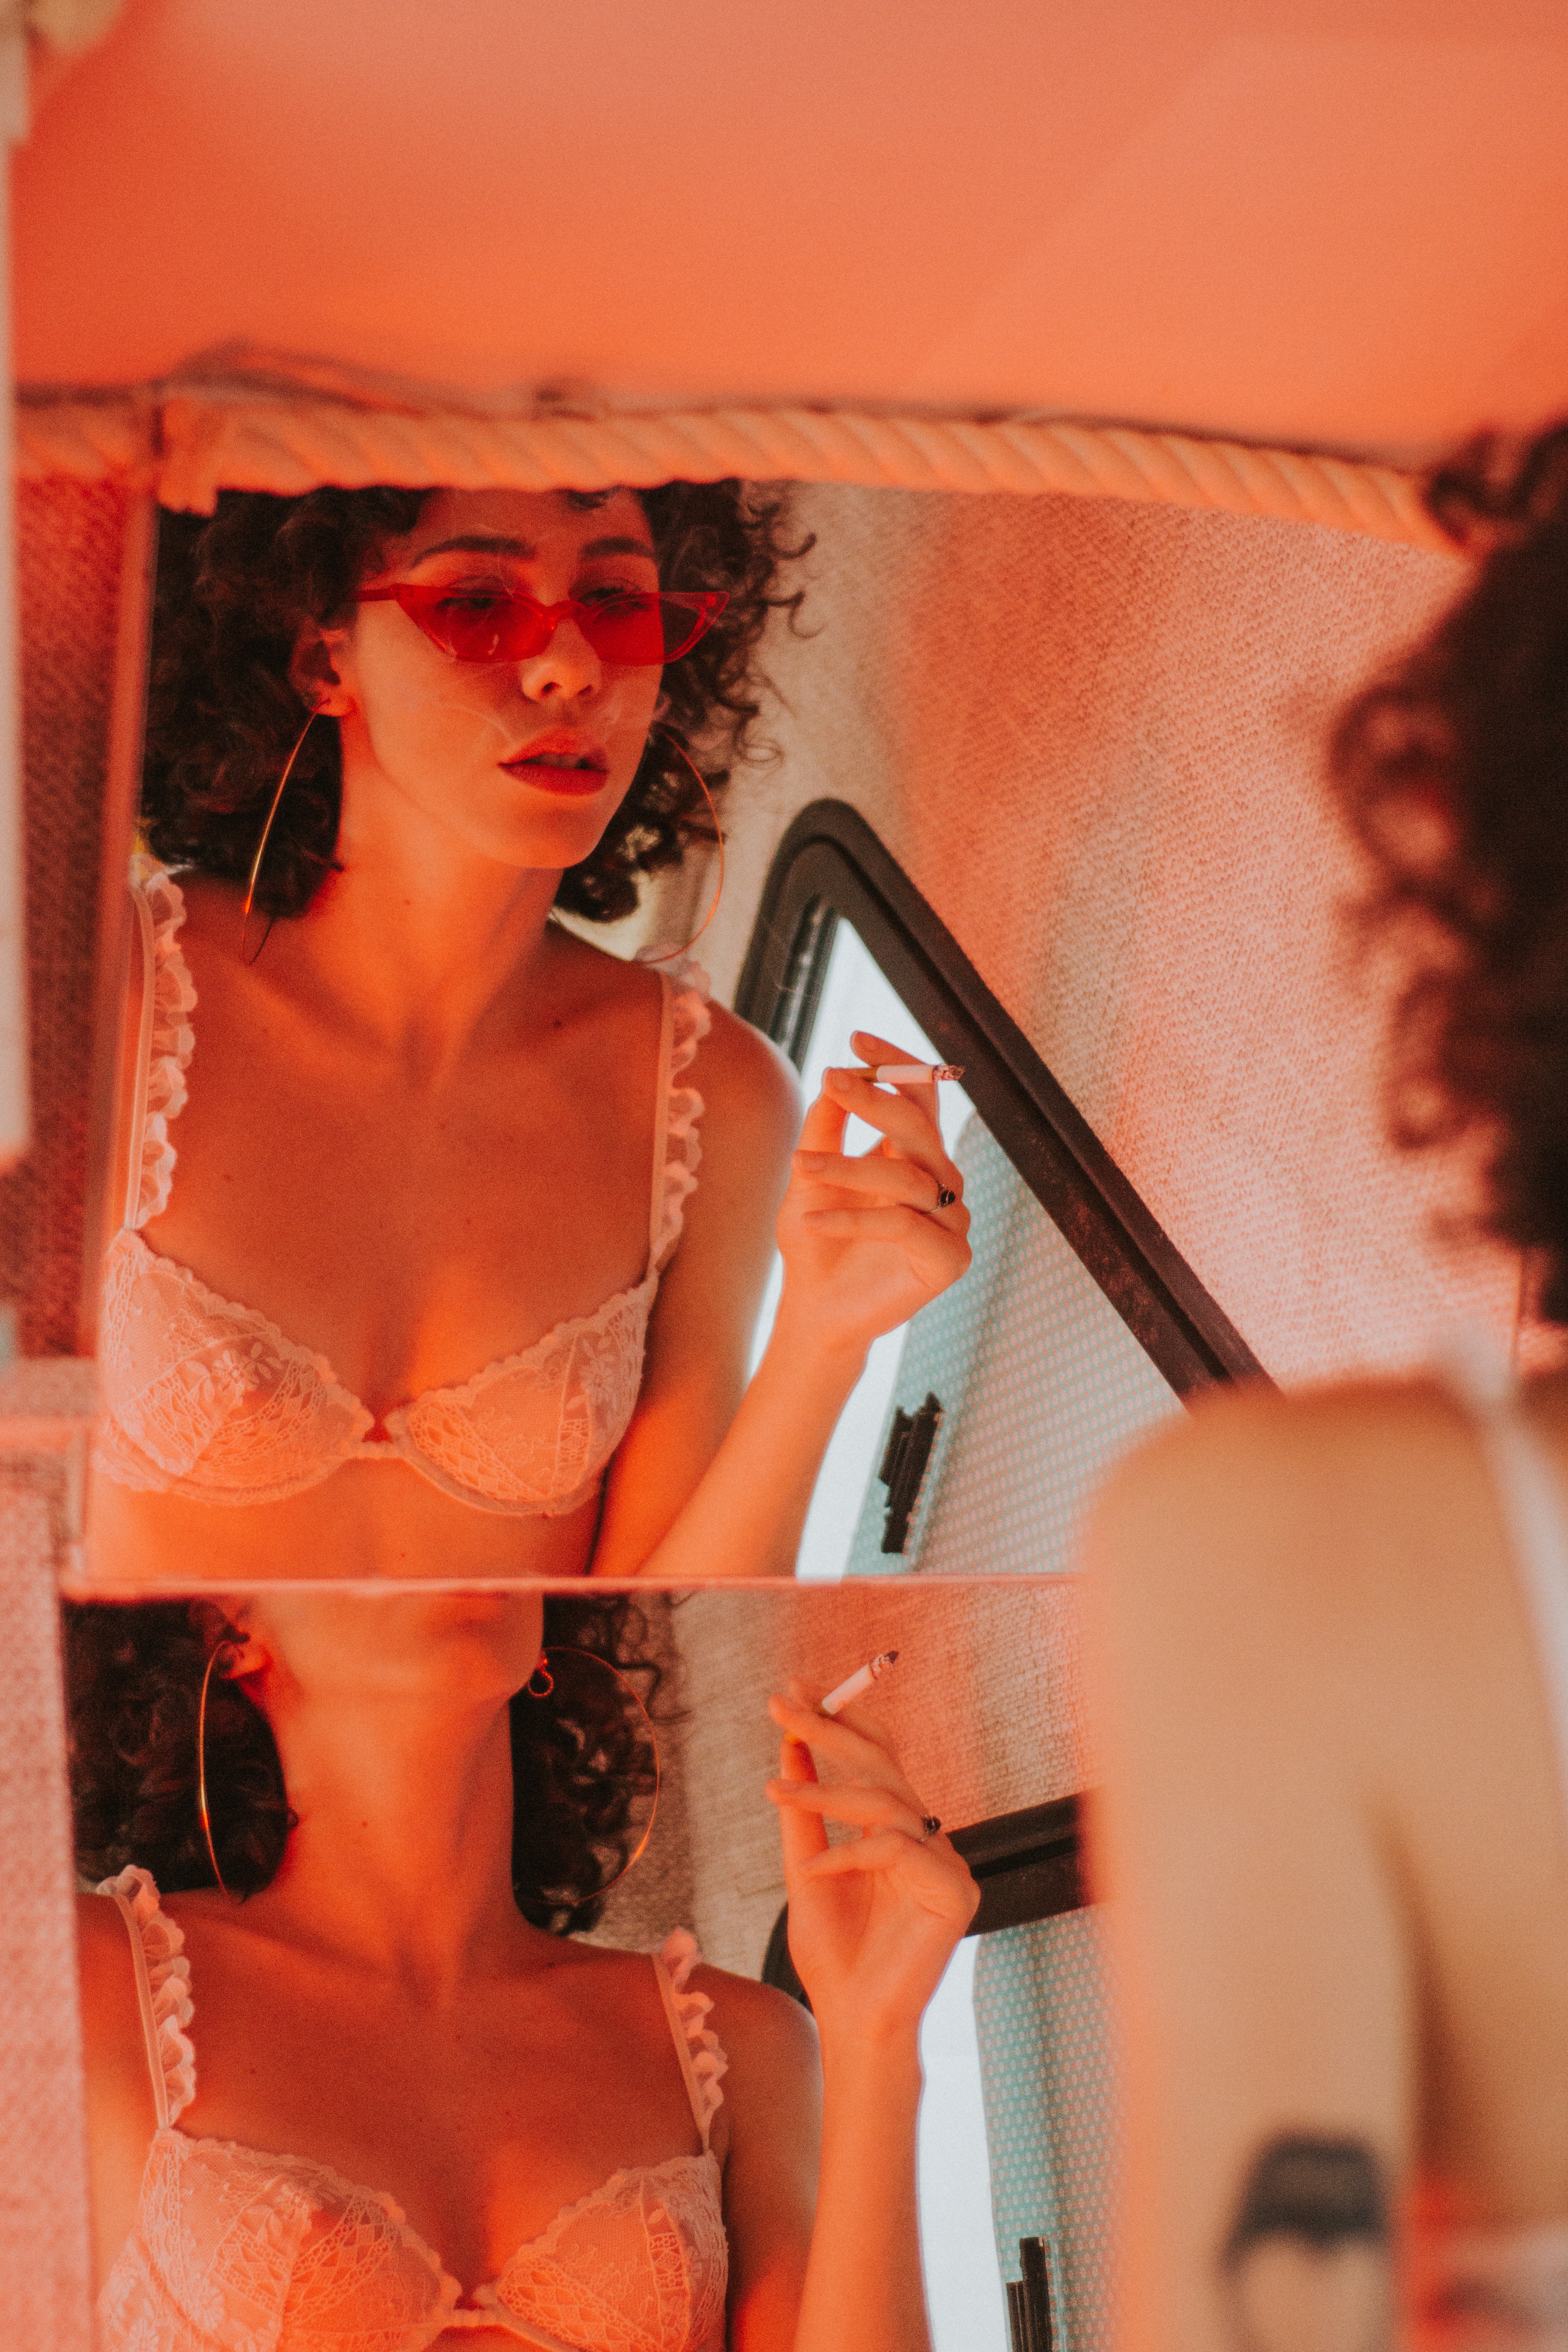
orange, flesh, swimwear, undergarment